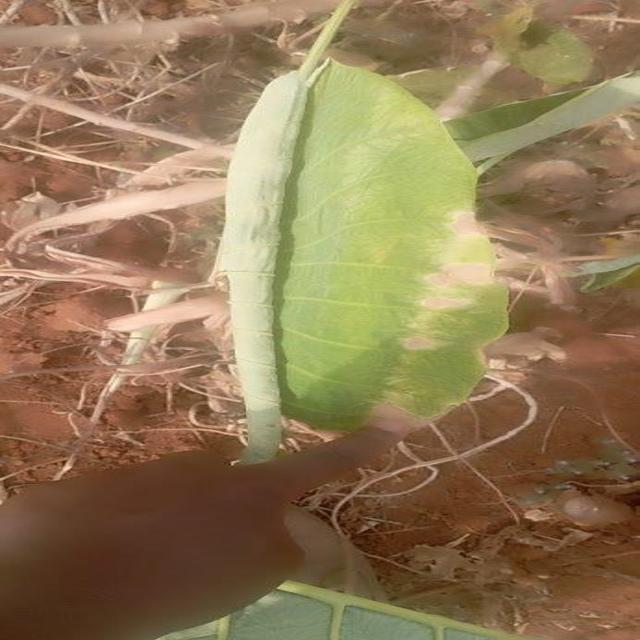
Label: Early_Blight